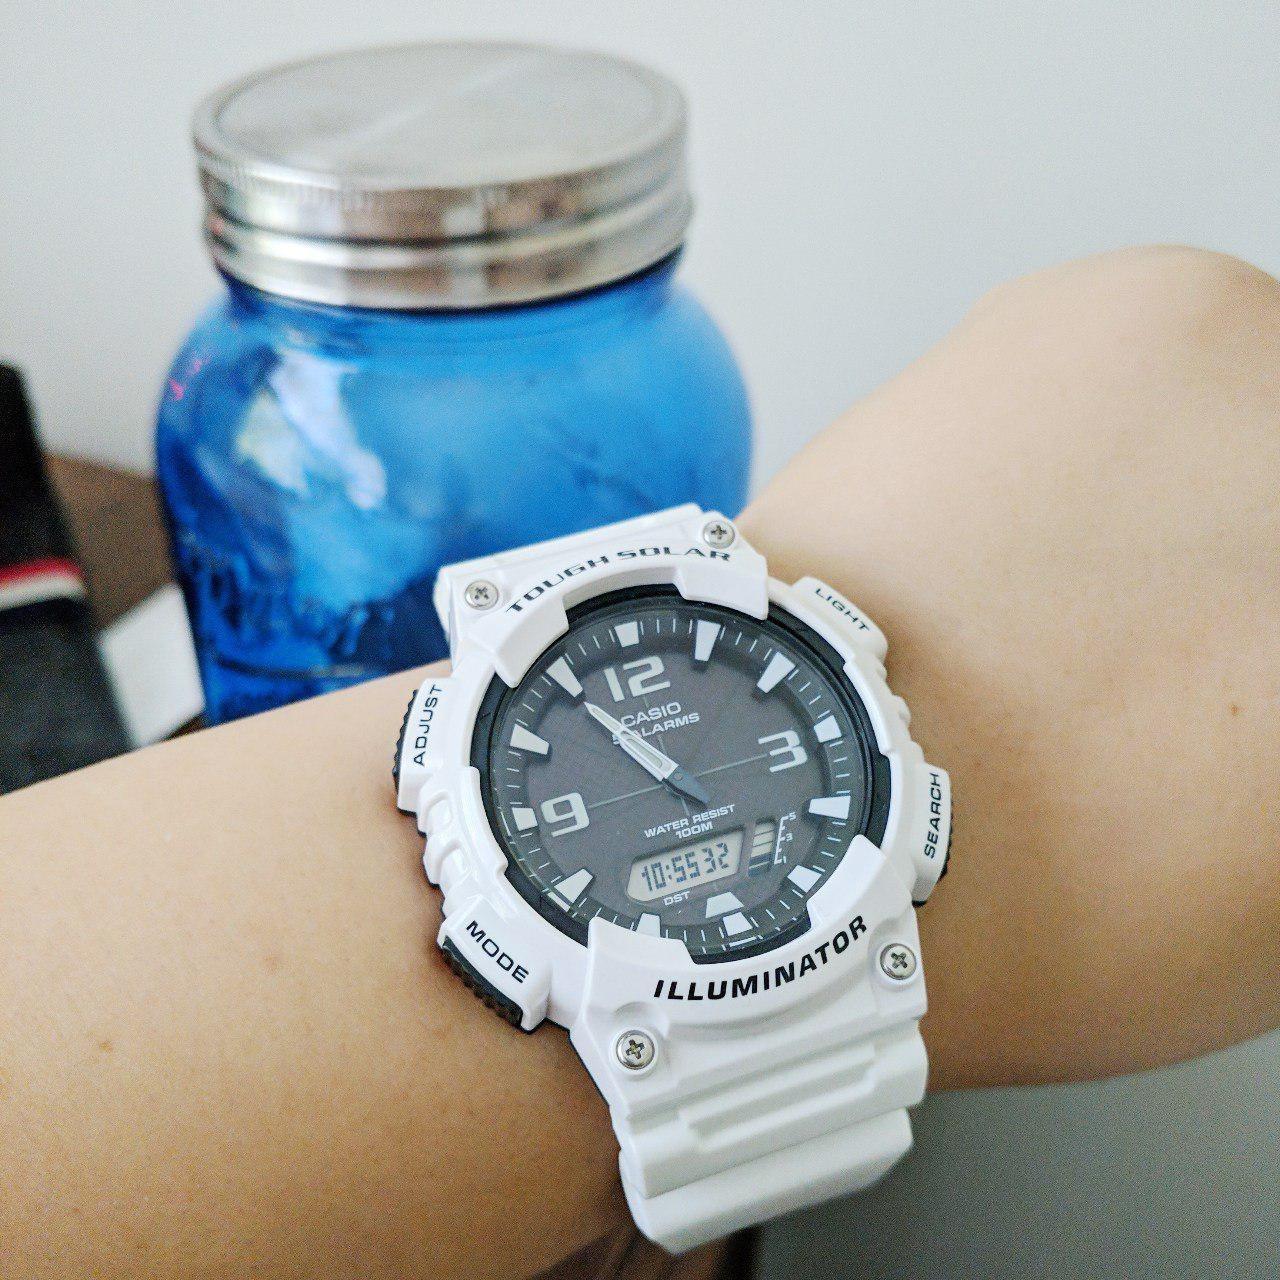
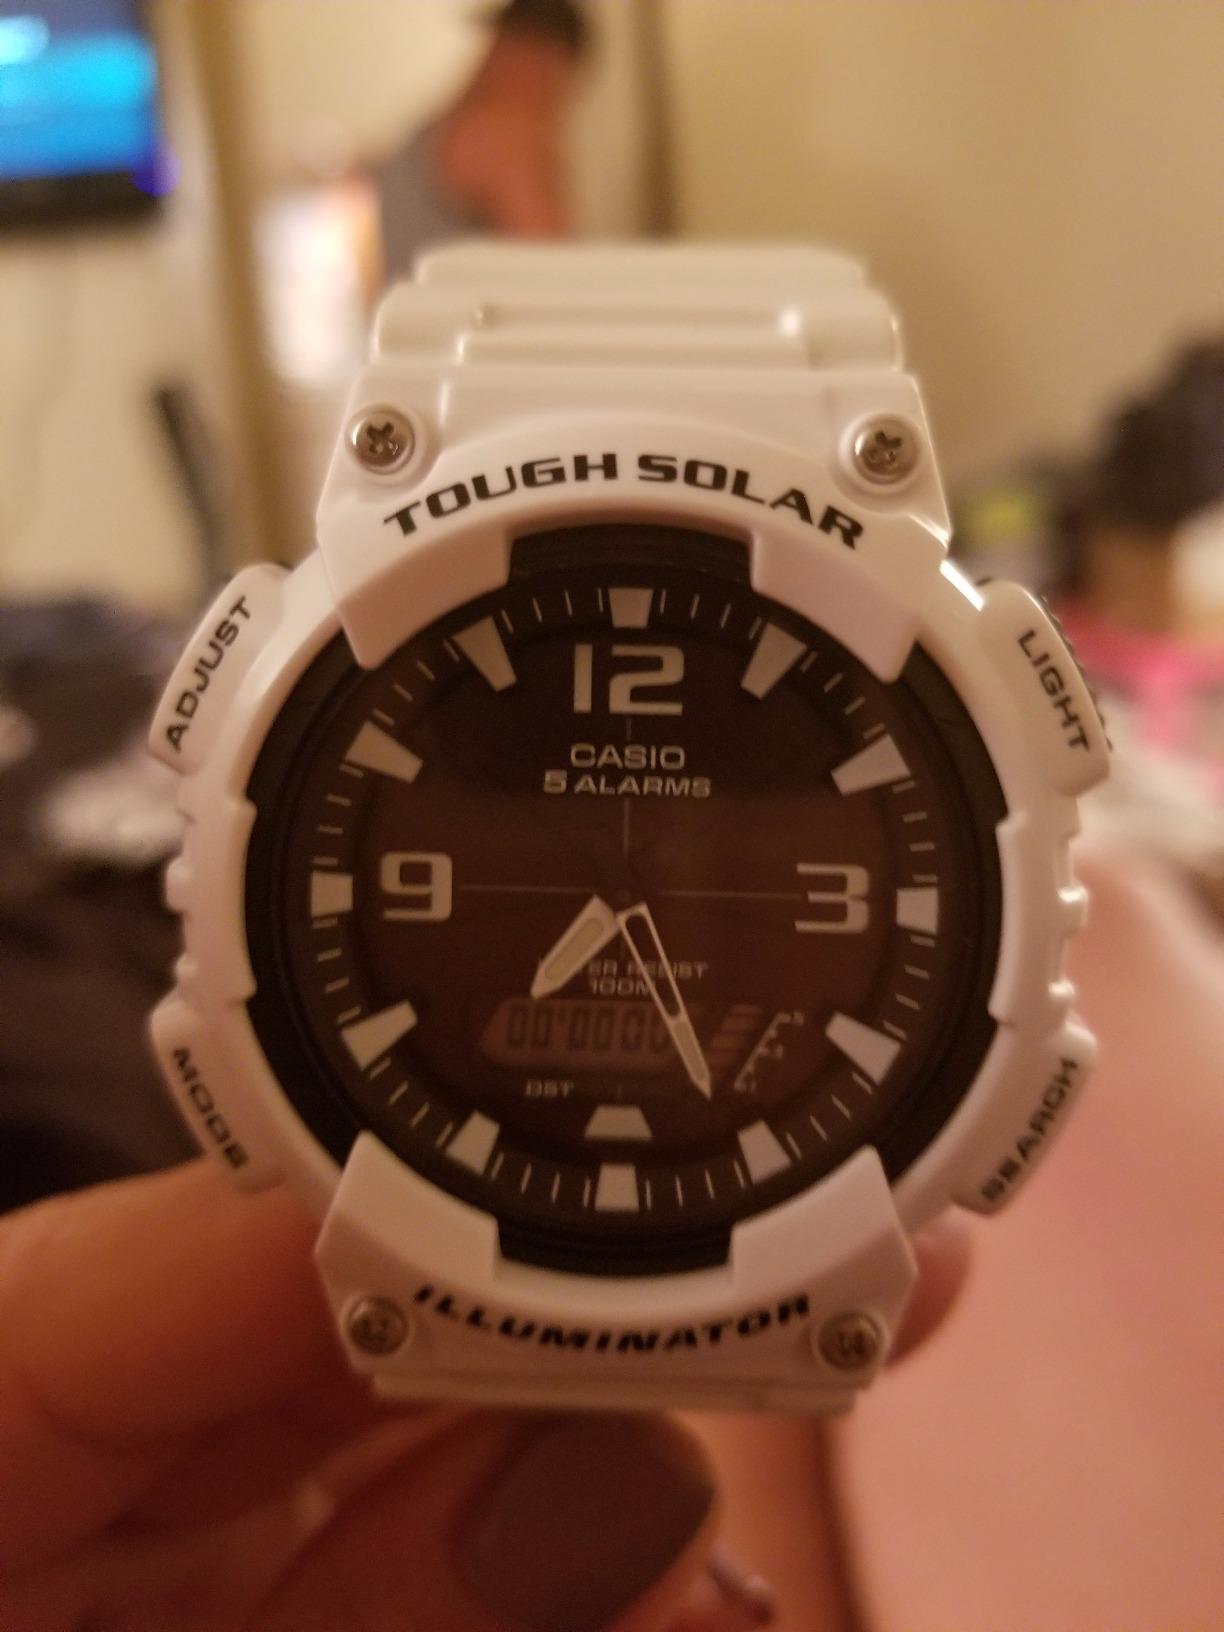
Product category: accessories_watch
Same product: yes